Ludovico Arroyo Bañas

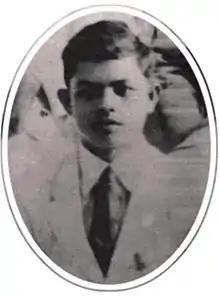
Ludovico Arroyo Bañas, c. 1919, a "pensionado" at the US Naval Radio School in Cavite, Philippines.

Ludovico Arroyo Bañas (16 February 1901 – 27 June 1979) was a high official of the Philippine Bureau of Telecommunications (currently called National Telecommunications Commission) who was one of the local American-trained pioneers in Telecommunications service in the Philippines during the American Regime in the Country and who, through his professional specialization and expertise, made some significant contribution in the liberation of the Philippines during the World War II, in the field of communications.